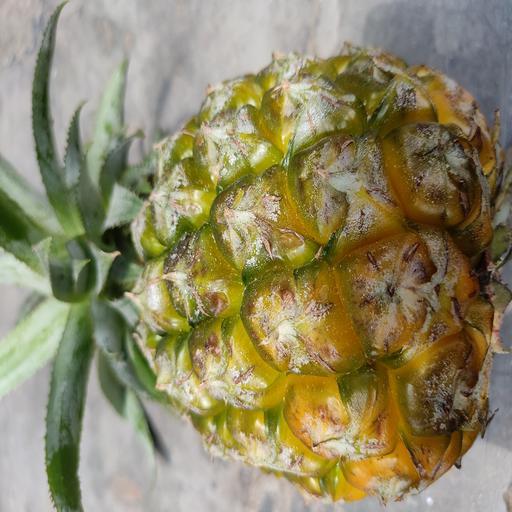
Crop type: Pineapple